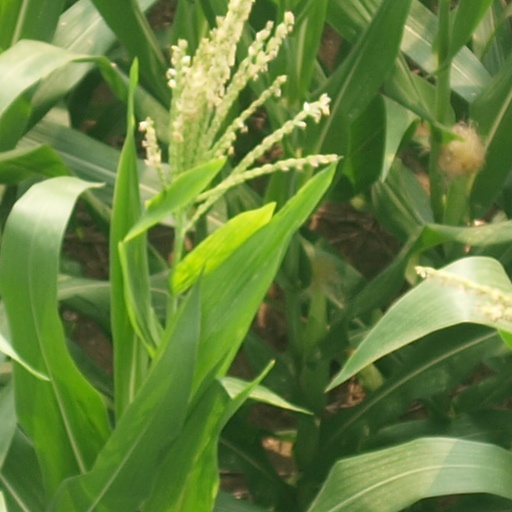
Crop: maize; corn